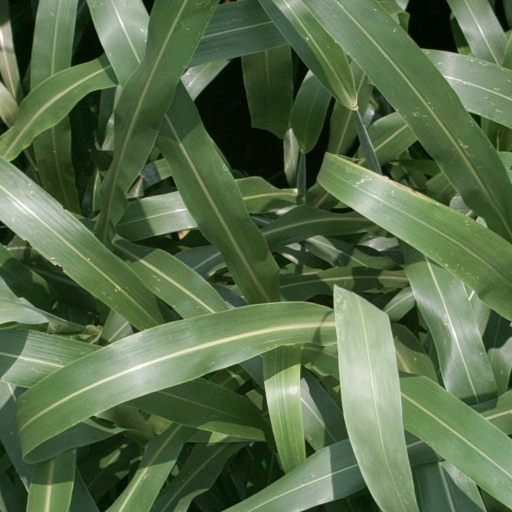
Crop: sorghum